Williamsonia fletcheri

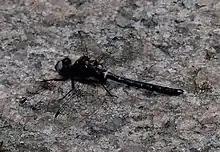
male

The ebony boghaunter is a small emerald, 29-35 mm long as an adult. The adult body is dark brown to black, with bright green eyes on males, duller on females. Several white rings are present at the base of the abdomen, and the wings are clear except for orange tinging at the base.